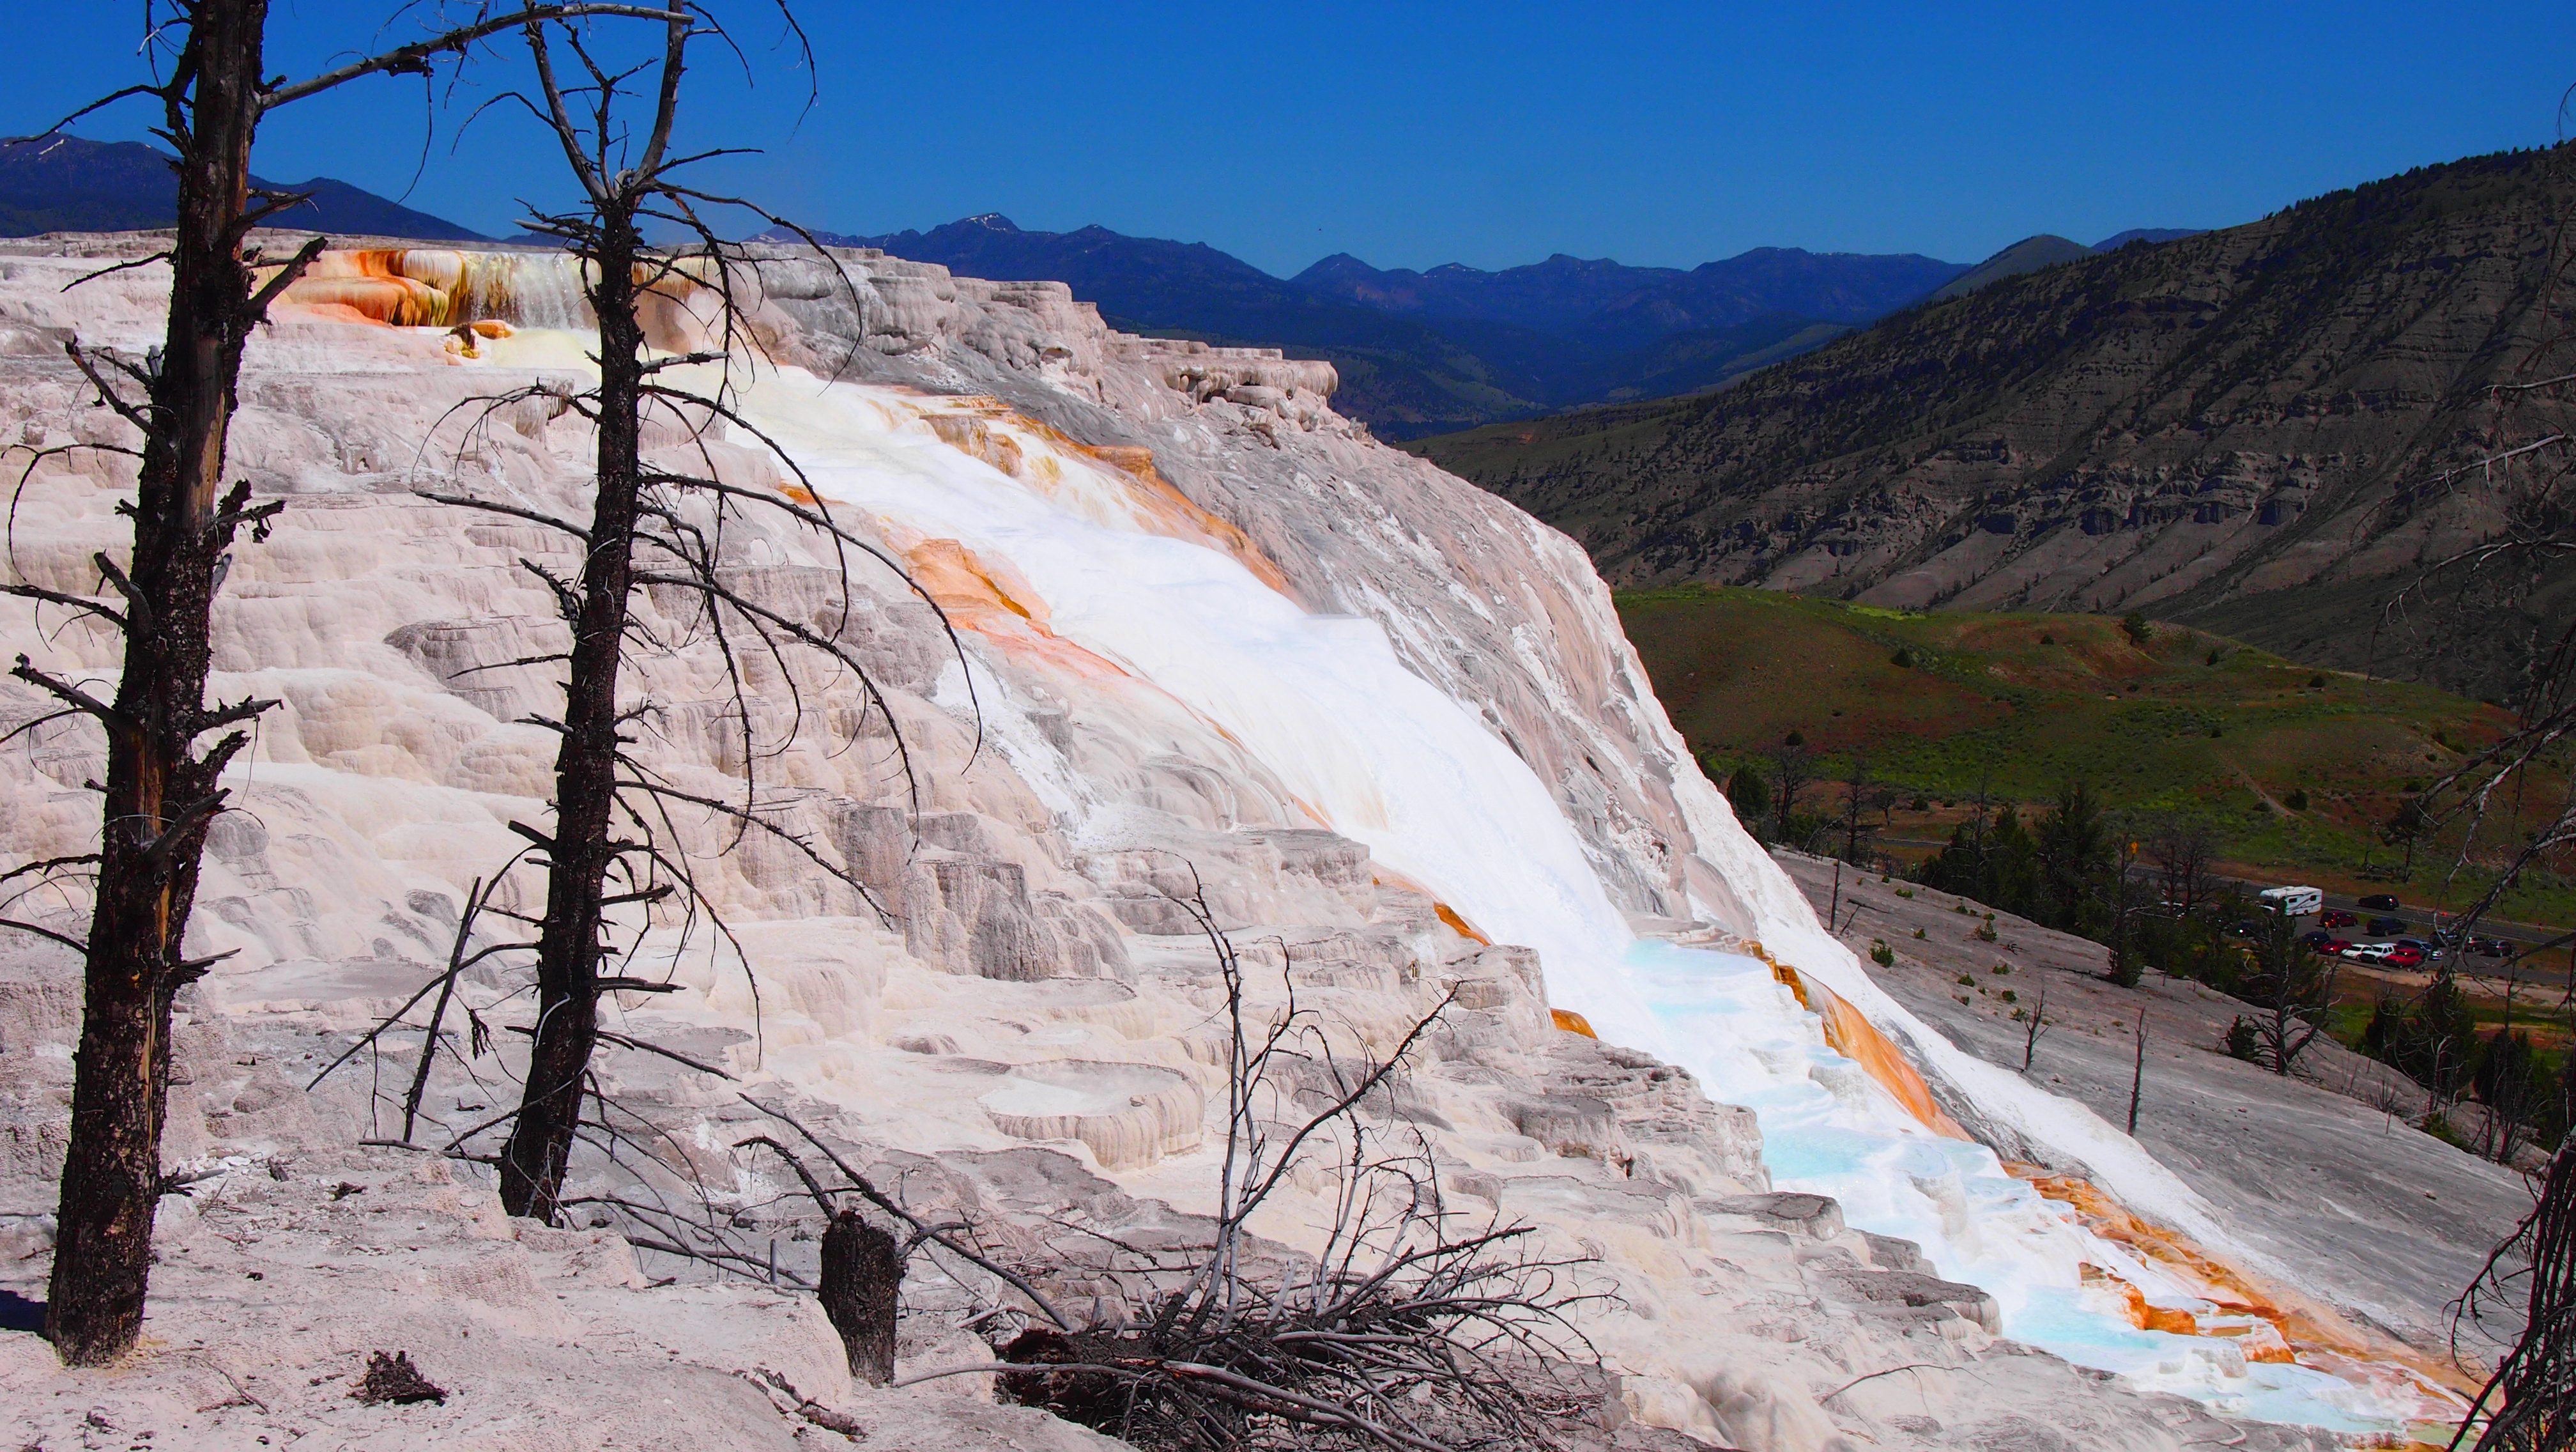
nature, mountain, snow, adventure, valley, mountain range, spring, terrain, ridge, yellowstone, creativecommons, geology, animals, plateau, bison, epm1, gysers, landform, mountain pass, mountainous landforms, geological phenomenon